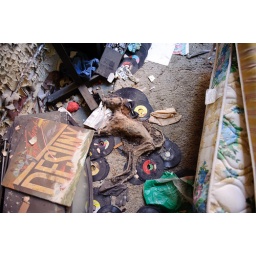
This room was creepy, was a bed clothes, records and 2 TV's and a dead dog like someone was still living in it.